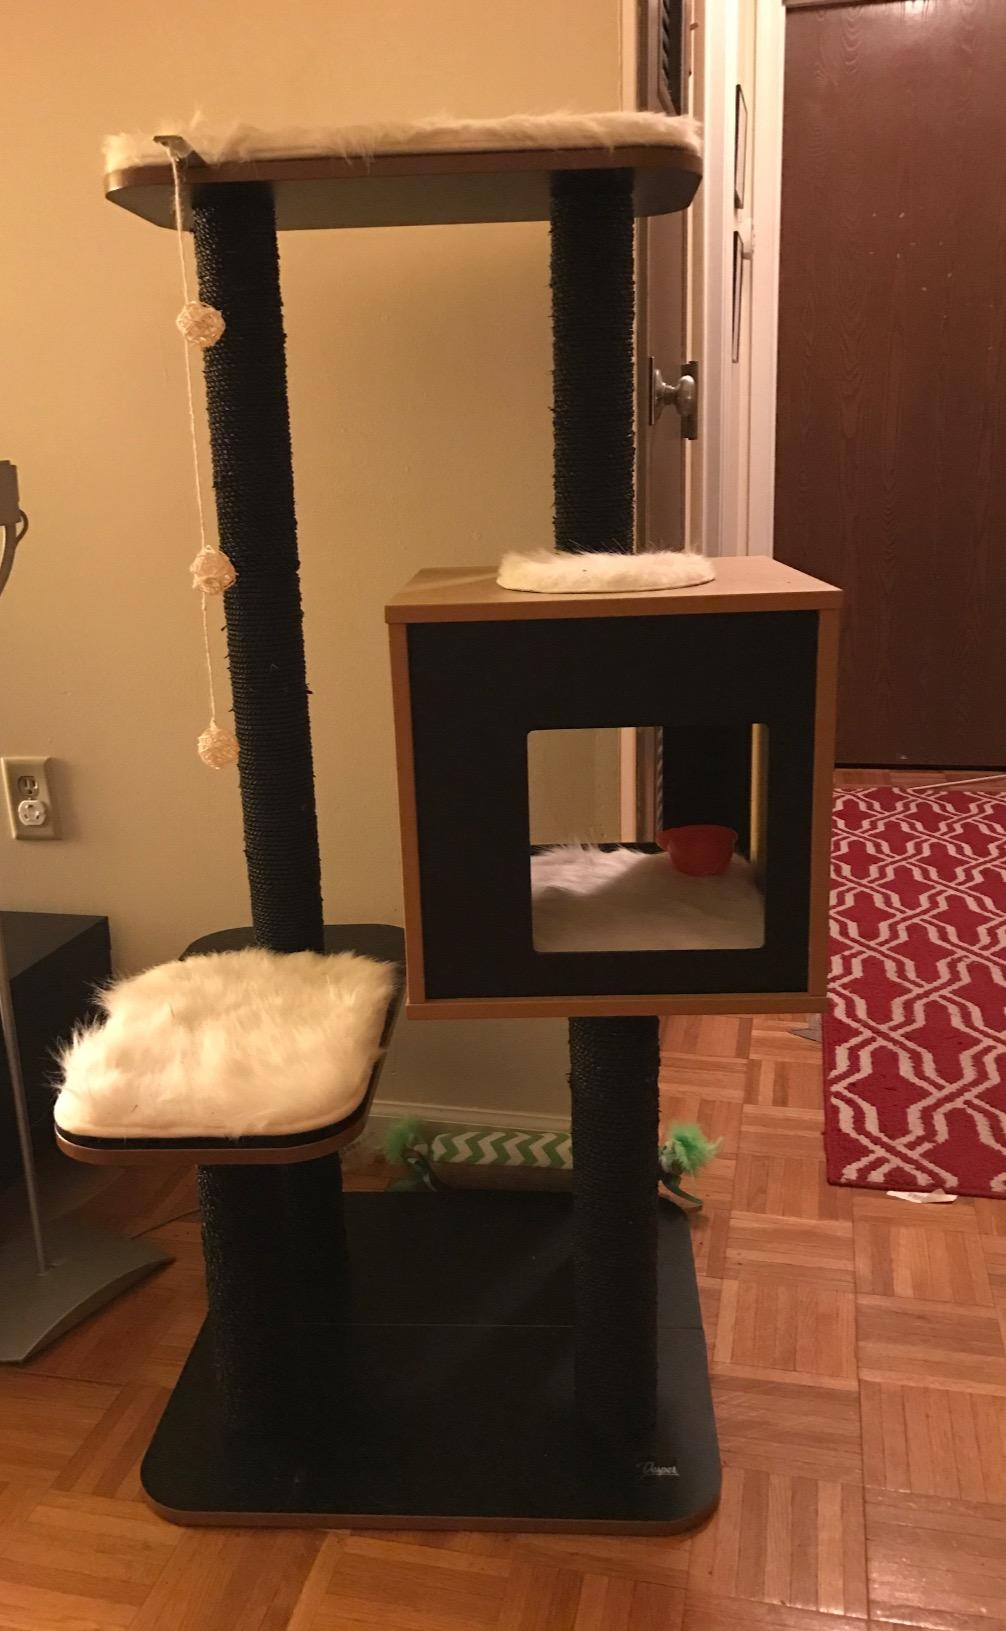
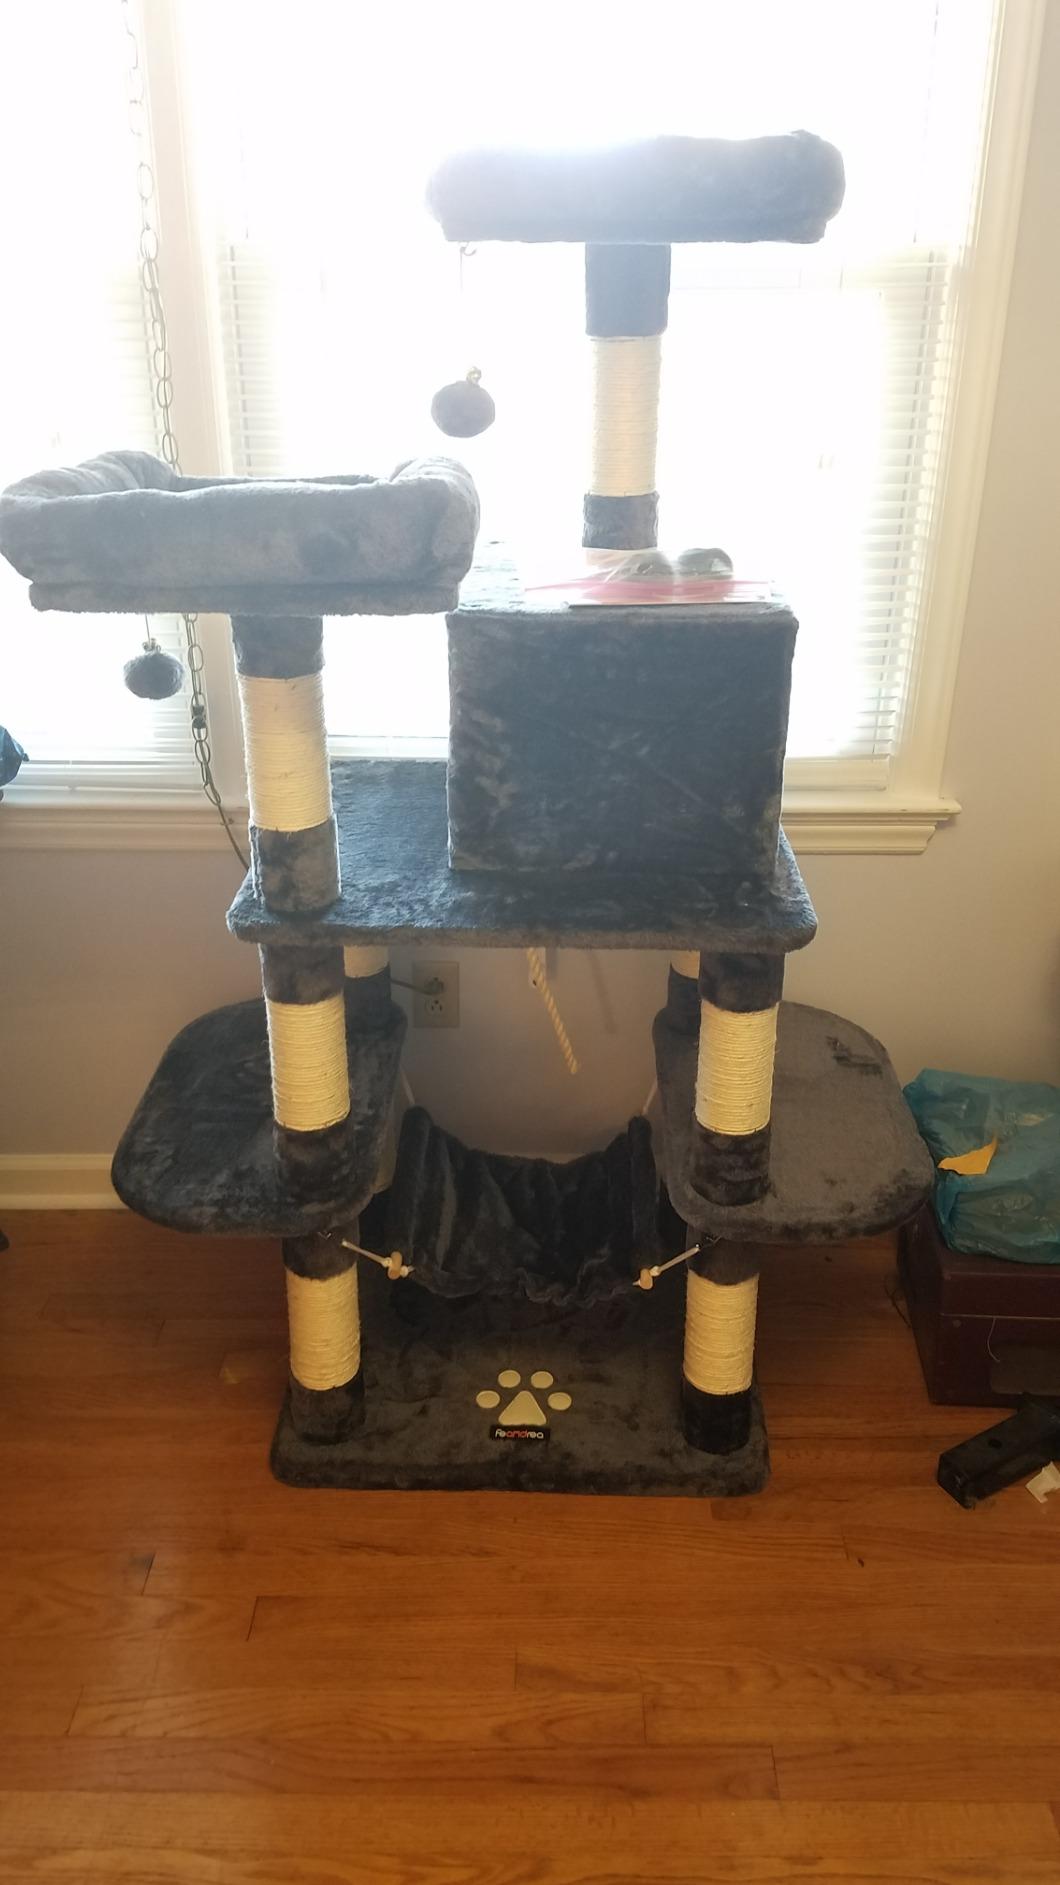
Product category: items_cat tree
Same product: no